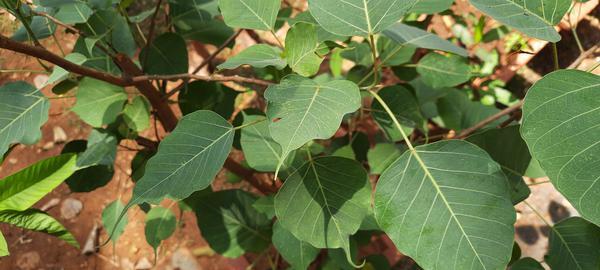
Plant: Arali